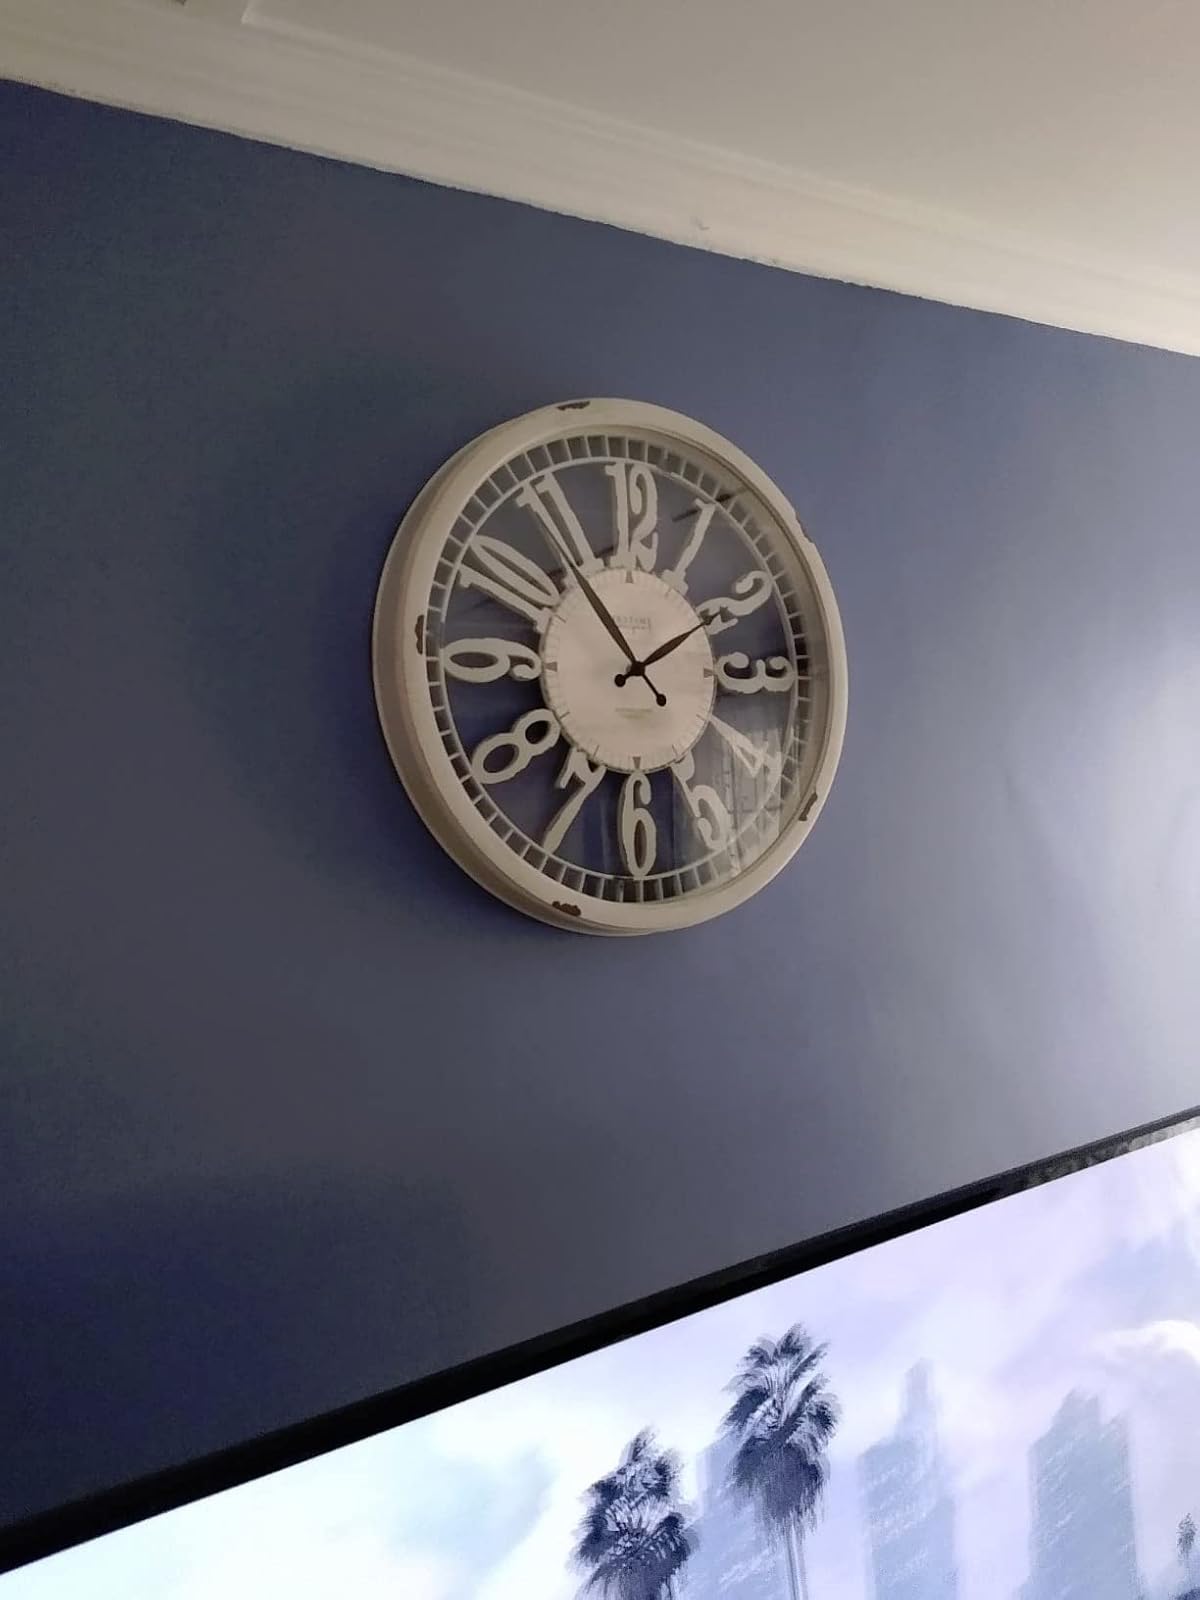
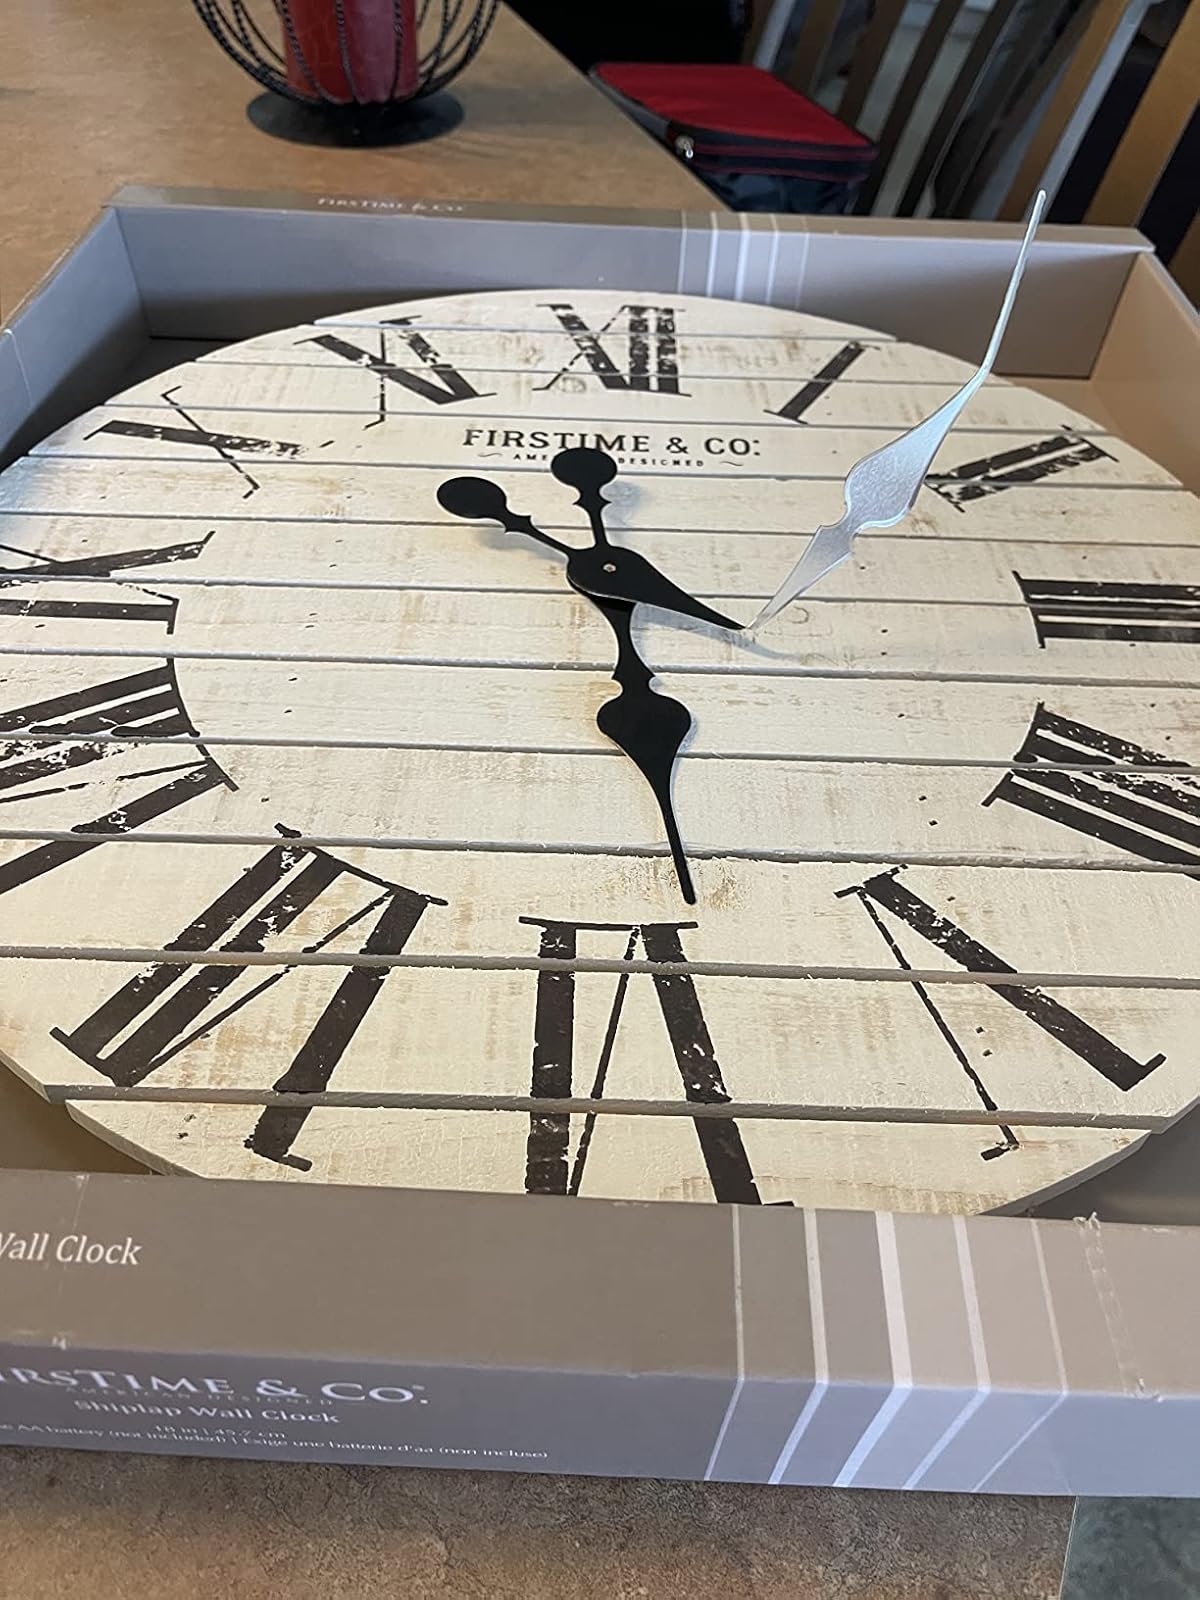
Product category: clock
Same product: no